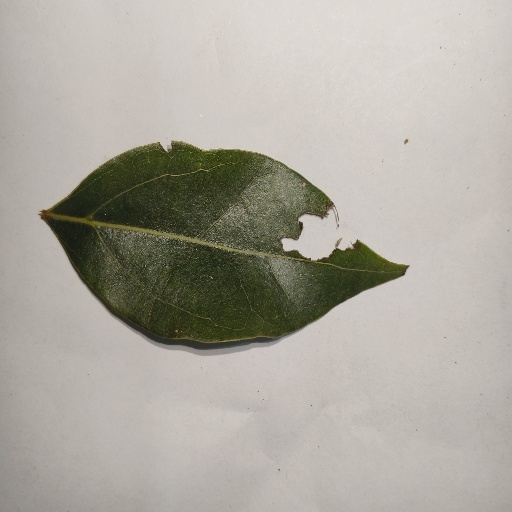
Species: Camphor
Leaf condition: Shot Hole